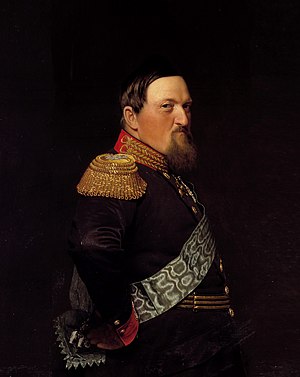
Frederik 7.
Portræt udført af J.V. Gertner i 1861
Frederik 7. var konge af Danmark samt hertug af Slesvig, Holsten og Lauenborg fra 1848 til 1863.